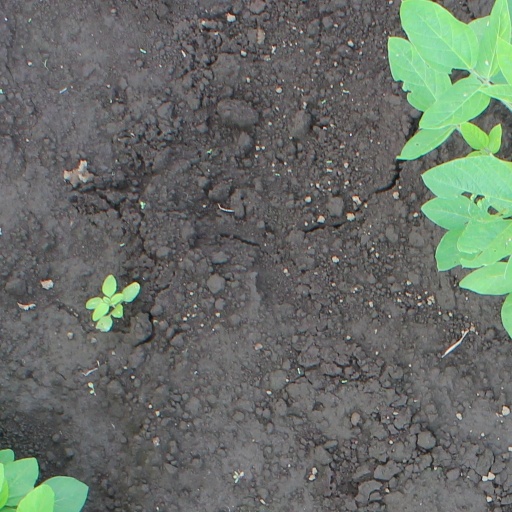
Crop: soybean